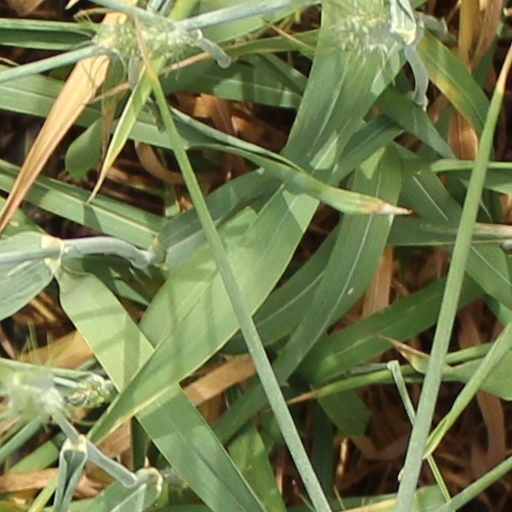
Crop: wheat